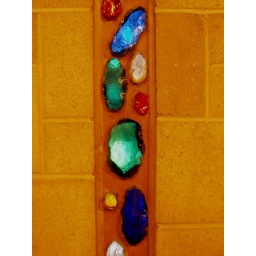
Chunks of colored glass run in strips up the wall of the foyer.